Hugh Squier

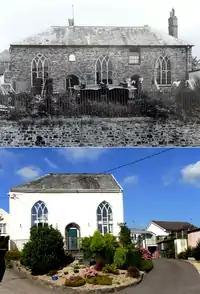
Hugh Squier's School then and now, an old photograph compared with the truncated building in 2015. South front viewed from East Street

His children having all died young and having no heirs he thus decided to devote his wealth to philanthropical causes in his native town. In 1686 he built and endowed a school in East Street, South Molton, known as "Hugh Squier's Free School". The original Deed of Endowment and Appointment of Trustees is held at North Devon Record Office in Barnstaple. The school's running expenses were mainly funded by income from Northam estates held on a rolling lease from the Dean and Canons of Windsor. In 1867 the South Molton trustees were notified that the leases would terminate in 1881. The trustees saved £2823 during the period of notice. £2315 was invested in Government stock and £508 was held in the bank. The Charity Commission issued an order dated 12/01/1883 "that the clear amount of the annual income .. after all proper outgoings and expenses shall be expended … on highways maintenance or suitable public works". He also bequeathed income from his estate in the parish of Swimbridge.